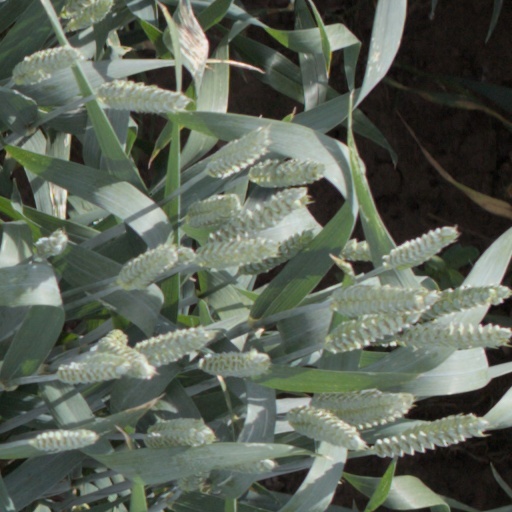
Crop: wheat